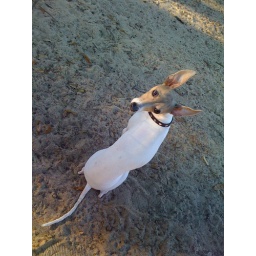
Sitting in the dirt and responding to the man sitting at the picnic table behind him.